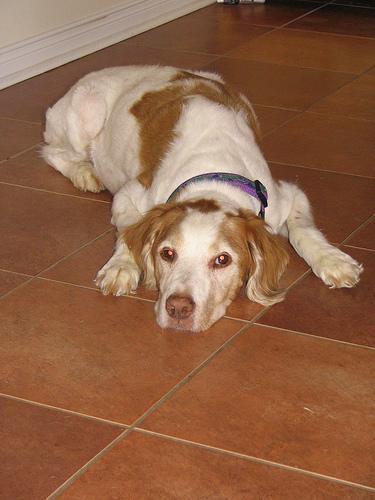
Brittany_spaniel